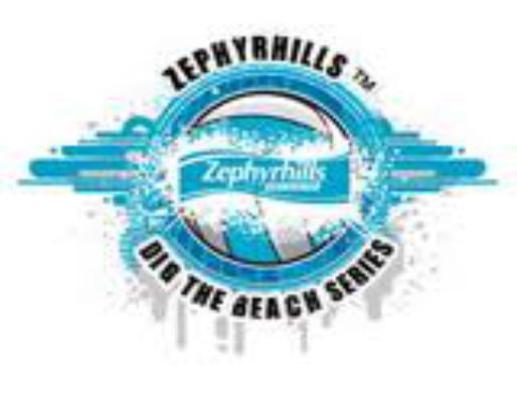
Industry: Food